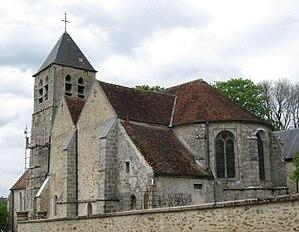
Église Saint-Martin de Dammartin-sur-Tigeaux. (Seine-et-Marne, région Île-de-France).
Dammartin-sur-Tigeaux est une commune française située dans le département de Seine-et-Marne, en région Île-de-France.